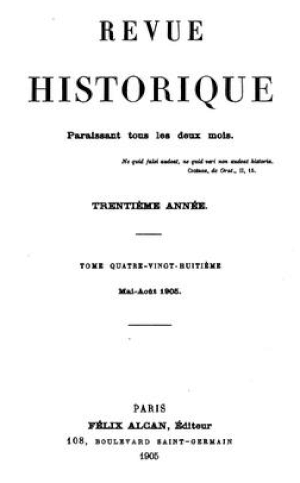
en-tête la Revue historique, vol. 88.